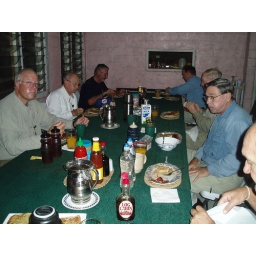
The kitchen was beyond the window in the rear.